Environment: real
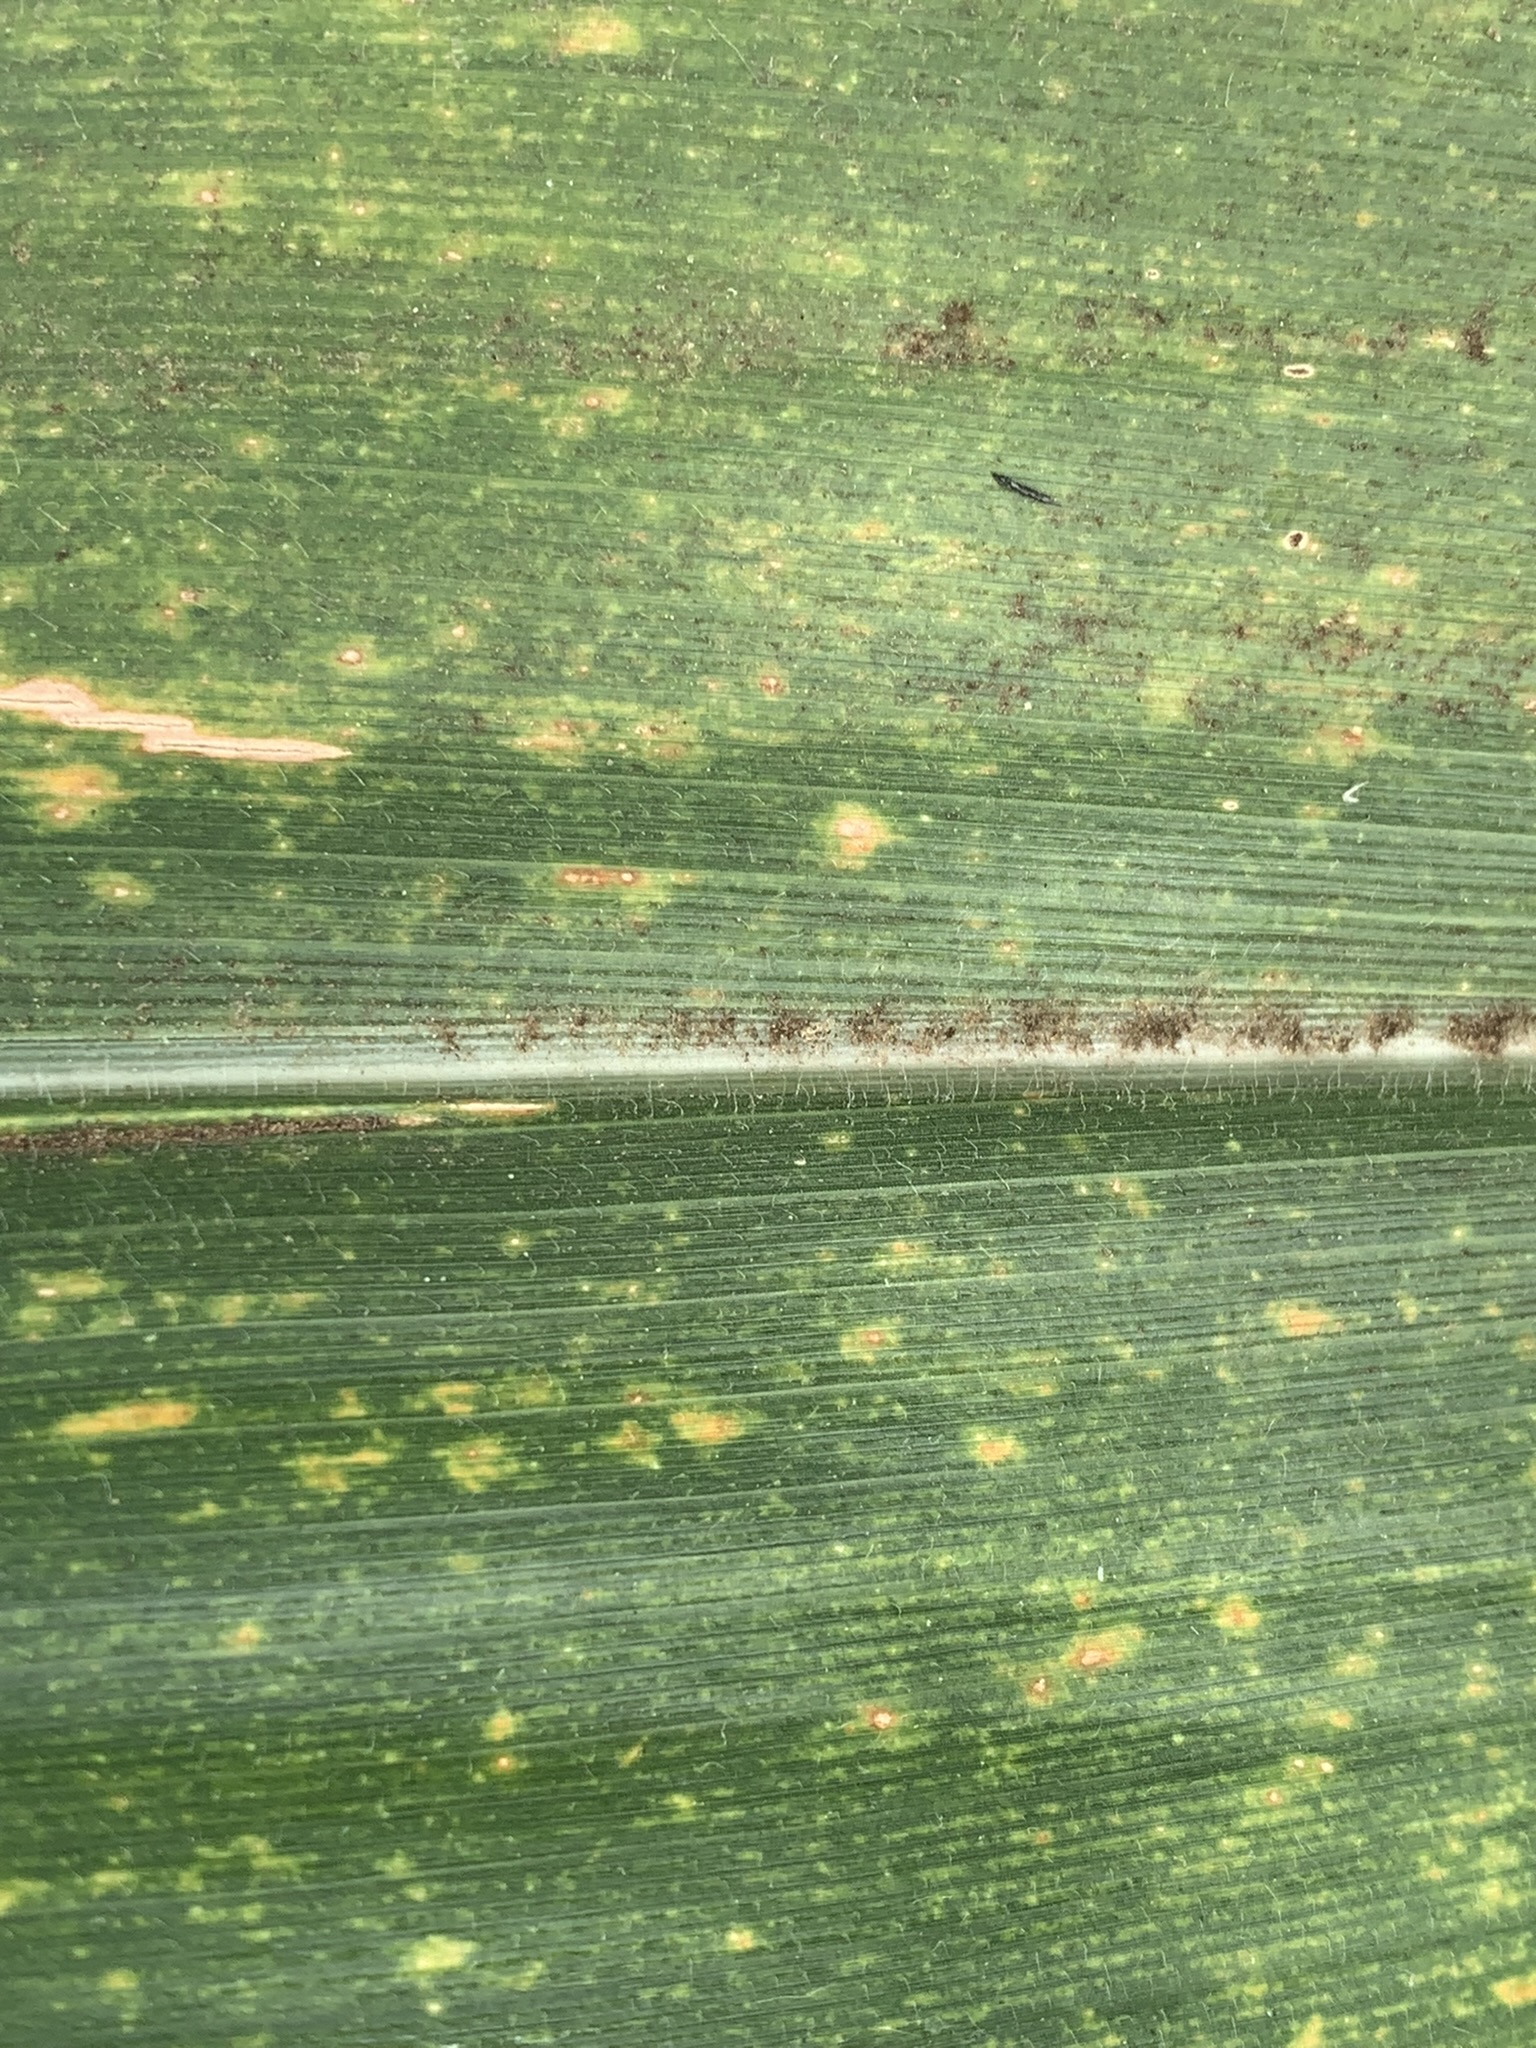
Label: lethal_necrosis